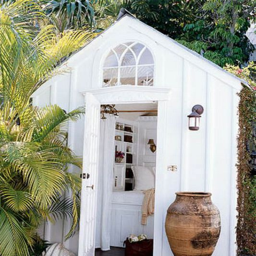
some of the smallest houses in the world